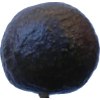
Label: black_avocado